Ivan Tsvetkov

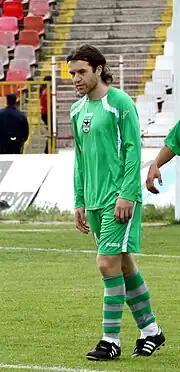
Tsvetkov playing for Pirin in 2011

Ivan Tsvetkov (born 31 August 1979) is a Bulgarian former professional footballer who played as a forward. He works as an assistant manager and is employed as a scout for Ludogorets Razgrad.